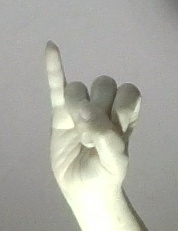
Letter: meem